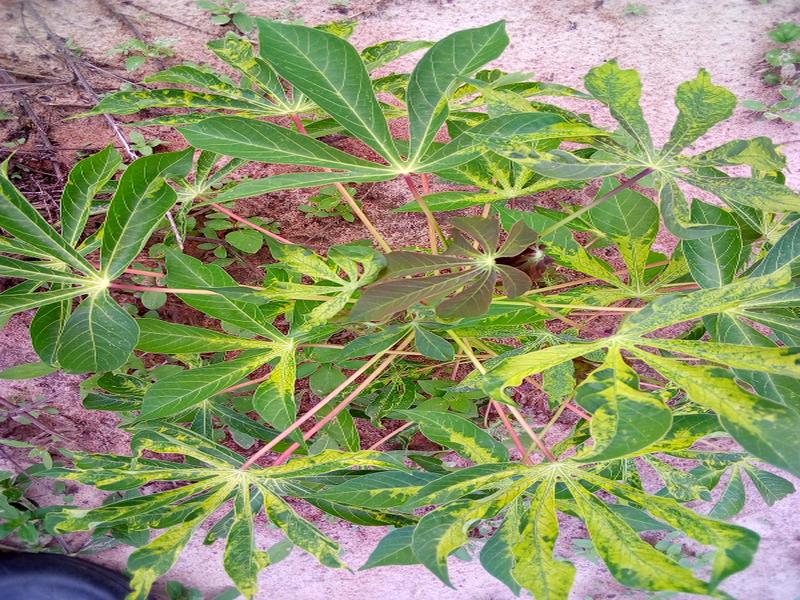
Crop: cassava
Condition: mosaic_disease